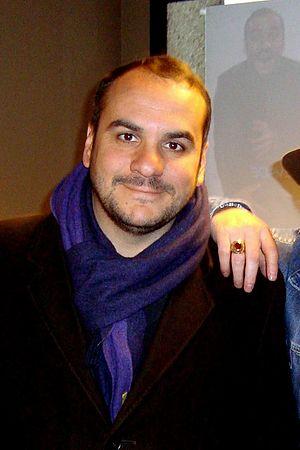
François-Xavier Demaison en mars 2012 au théâtre pour ""Demaison s'évade""."
François-Xavier Demaison, né le 22 septembre 1973 à Asnières-sur-Seine, est un humoriste et acteur français.